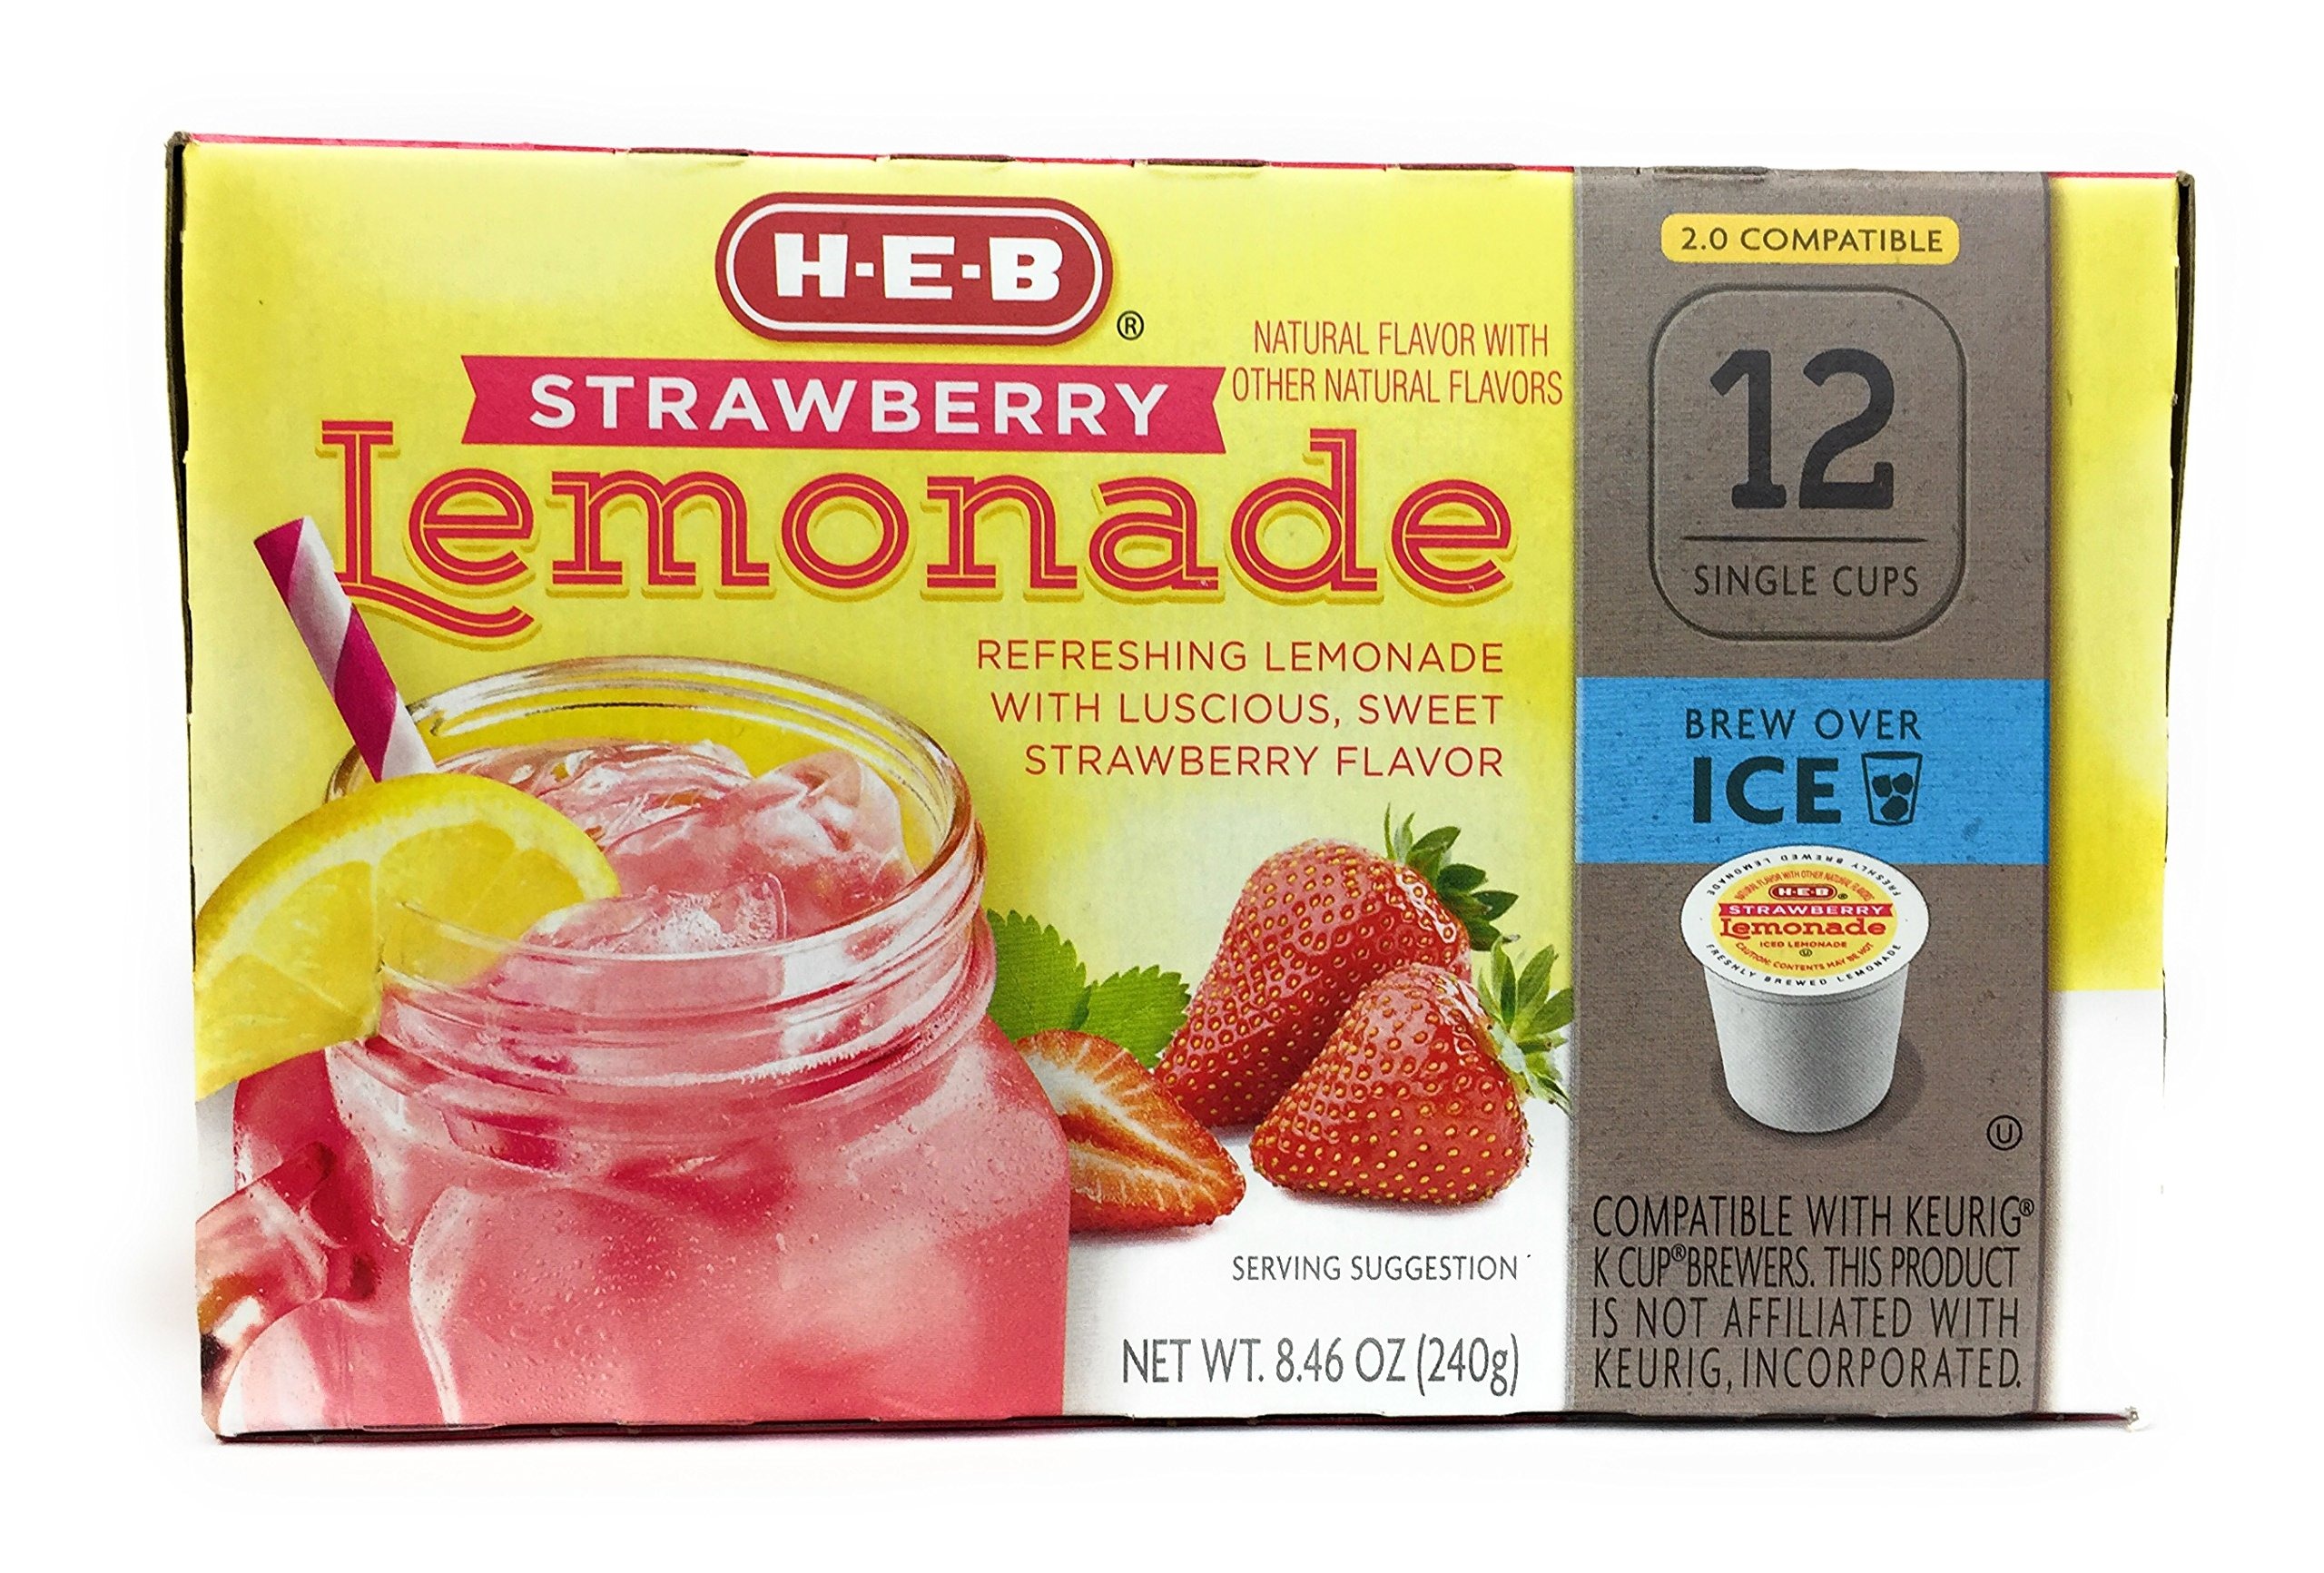
Item Name: HEB Brew Over Ice, Strawberry Lemonade Single Serve Cups compatible with Keurig 2.0, 12 cts
Bullet Point 1: Brew over ice strawberry lemonade
Bullet Point 2: Keurig 2.0 compatible
Product Description: <p>Refreshing Lemonade with Luscious, Sweet Strawberry Flavor. Keurig 2.0 compatible 12 Single Cups</p>
Value: 12.0
Unit: Count

Price: 14.99